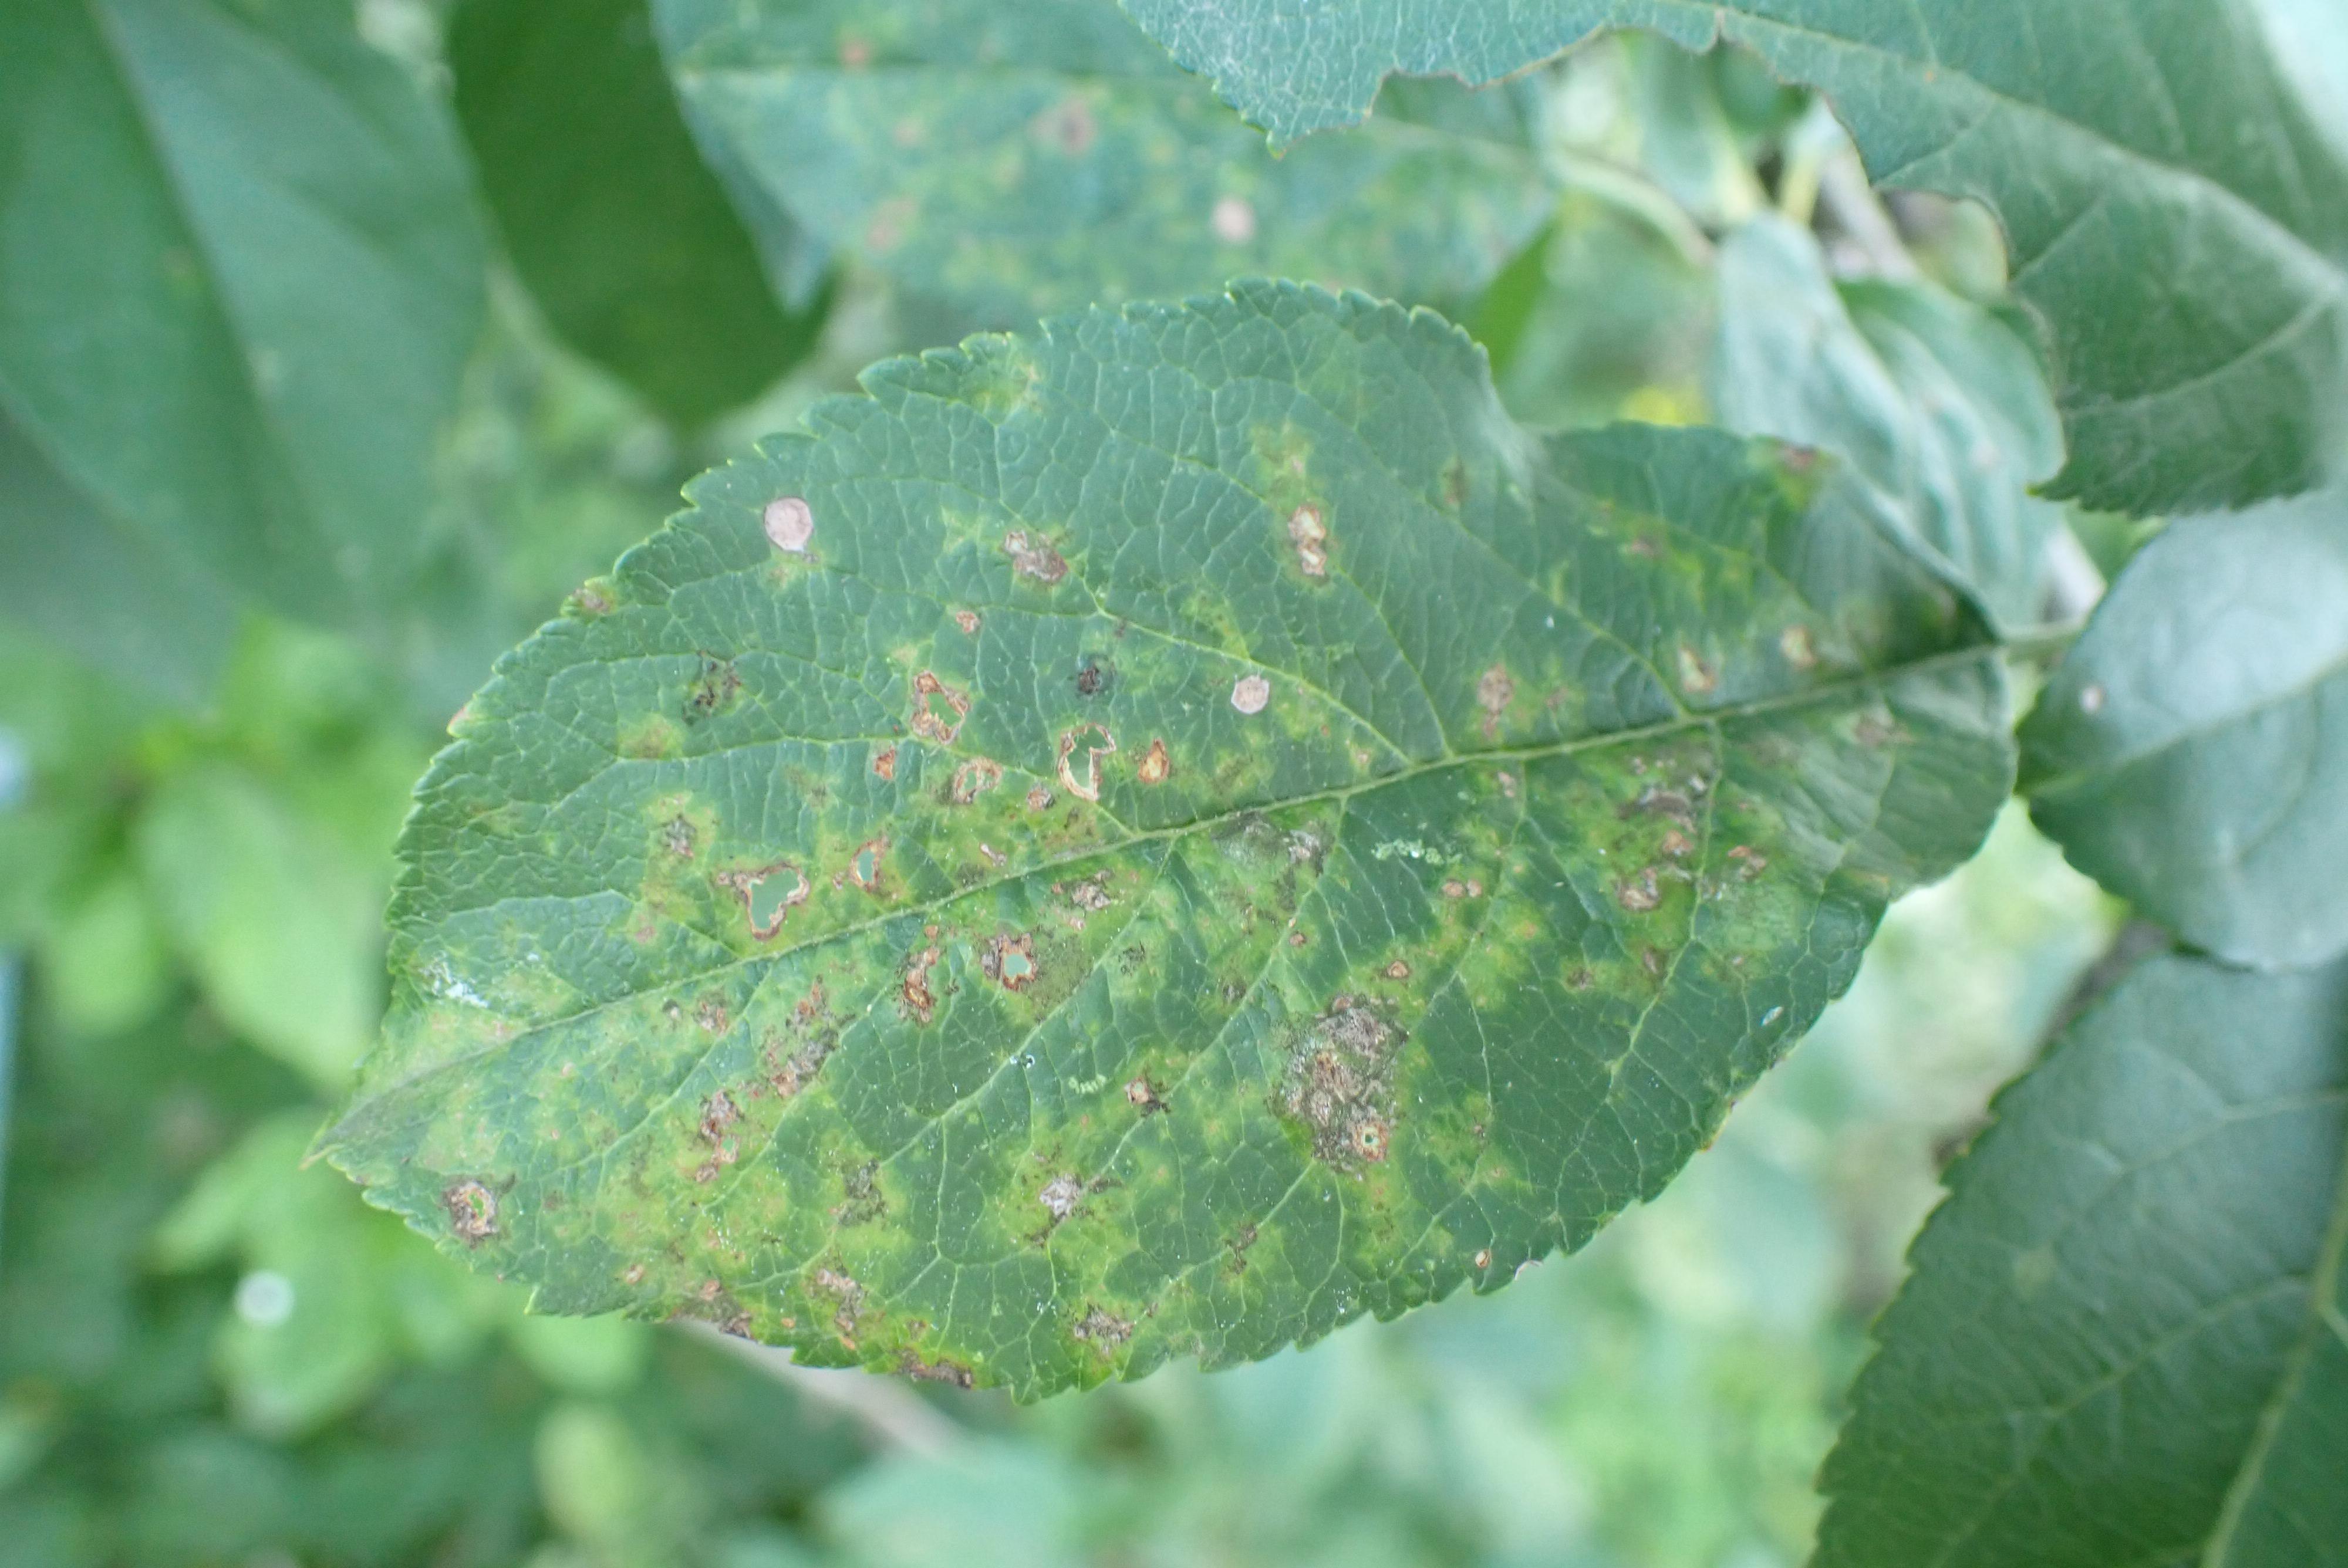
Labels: complex